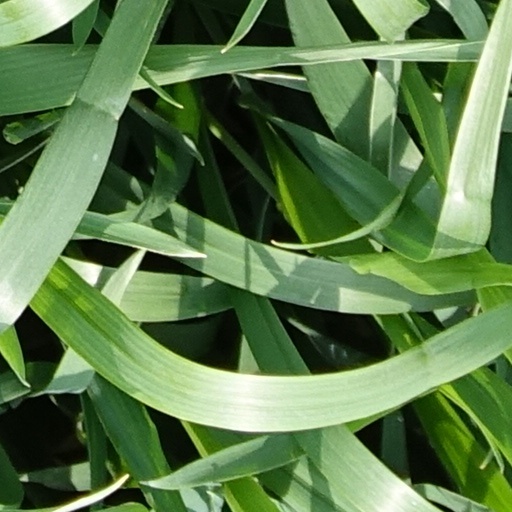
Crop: wheat